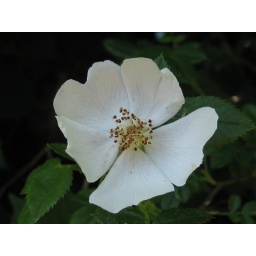
Wild dog rose in white.